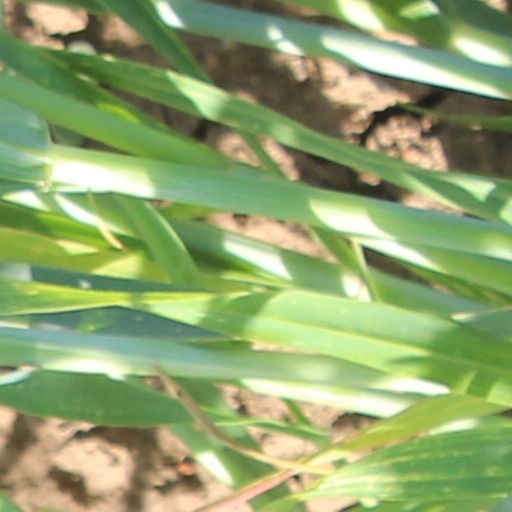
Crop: wheat